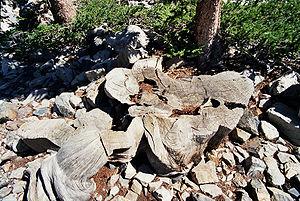
Prometheus est le surnom d'un pin de Bristlecone âgé probablement de plus de 5 000 ans et situé dans le Nevada au niveau de l'étage alpin. Il est abattu en 1964 dans le cadre d'une étude de la dynamique des climats du Petit âge glaciaire par dendrochronologie. Il était considéré comme le végétal le plus âgé de la planète jusqu'en 2008 où on a fait la découverte d'un bosquet d’épicéas âgé de 9 550 ans en Suède, le Old Tjikko. Il s'agit néanmoins de l'arbre individuel le plus ancien connu.